El Hank Lighthouse

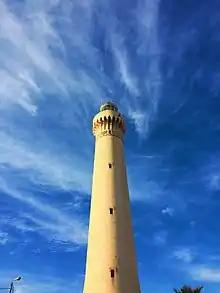
El Hank Lighthouse

The El Hank lighthouse is a lighthouse located on the tip of El Hank, west of the port of Casablanca. It is managed by the Port and Maritime Authority within the Ministry of Equipment, Transport, Logistics and Water.